2015 Football League Cup final

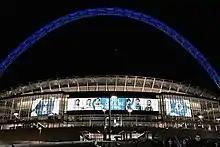
The arch of Wembley Stadium was illuminated in blue after Chelsea's victory.

Mourinho was pleased to have won the final, earning the 21st trophy of his managerial career: "I am like a kid winning the first one, it's hard for me to live without titles. I need to feed myself with them." Terry was optimistic about the club's prospects for the future, saying, "It is the start of something... we've got a great squad, with some great young players, and hungry and experienced players too. It's a great mix." Although praising the atmosphere at Wembley, Terry ruled out returning to the England team, for whom he had not played since 2012. Despite losing, Pochettino expressed pride in his team's performance.